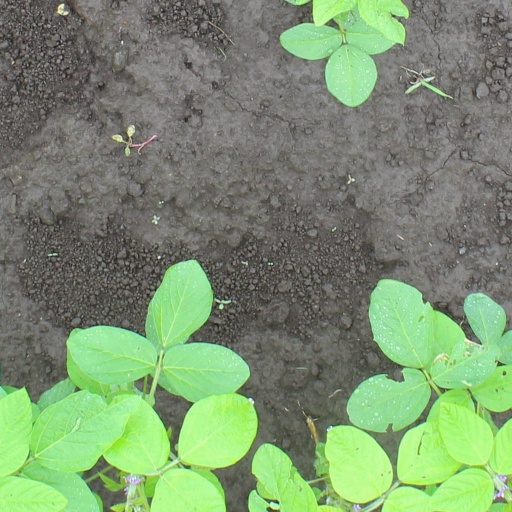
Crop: soybean